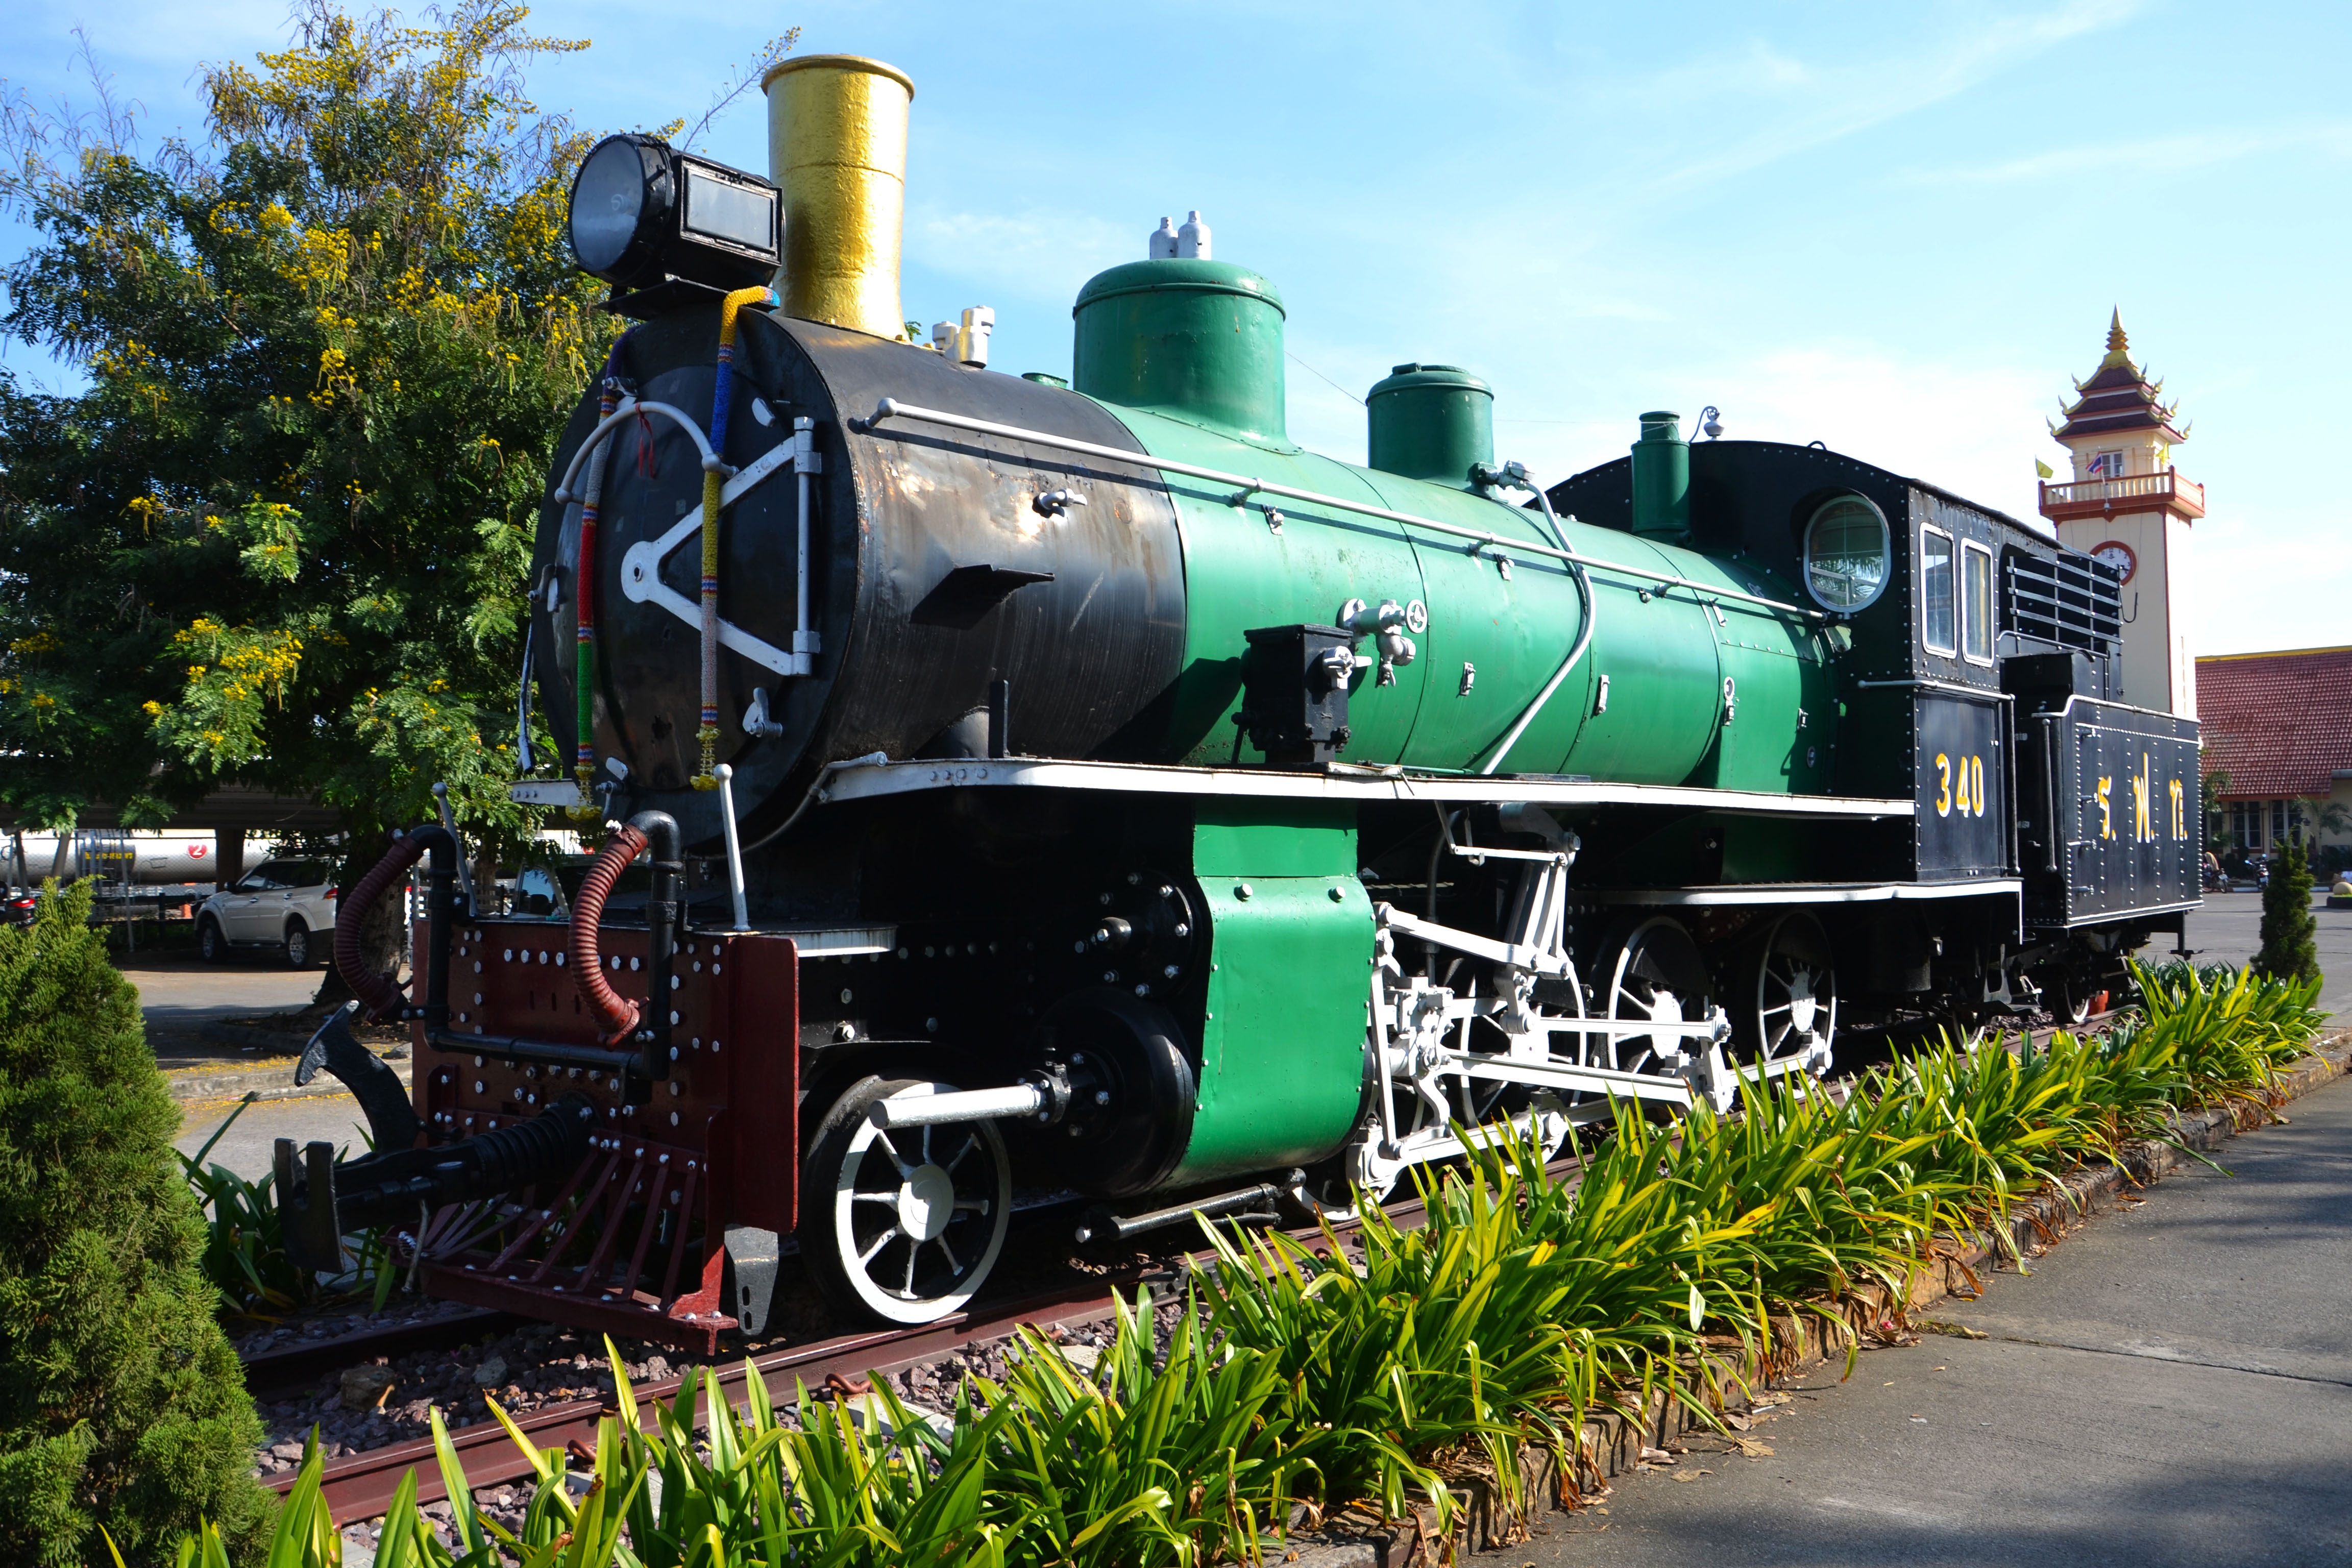
track, railway, railroad, vintage, antique, wheel, retro, steam, old, rail, train, smoke, asphalt, travel, steel, transportation, transport, vehicle, journey, station, platform, nostalgia, historic, locomotive, engine, history, carriage, steam engine, iron, historical, classic, coal, rare, rarity, old train, rail transport, pullman, steam train, steam railway, land vehicle, rolling stock, railroad car